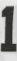
Number: 1